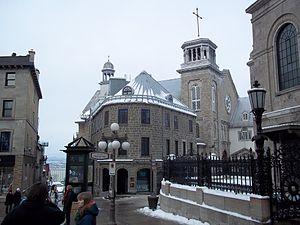
Musée de l'Amérique francophone, Québec
L'Amérique française ou Amérique francophone correspond à l'ensemble des collectivités parlant français dans les Amériques. Elle se trouve essentiellement en Amérique du Nord et dans les Antilles, à quoi s'ajoute la Guyane en Amérique du Sud, des peuples et de la diaspora acadienne, notamment ceux dont les origines remontant à la Nouvelle-France, à l'époque de la colonisation française des Amériques et des Caraïbes.
La liste des lieux de culte de la Capitale-Nationale liste l'ensemble des lieux de culte situés dans la région administrative de la Capitale-Nationale au Québec.
Le Musée de l'Amérique francophone, situé à Québec, est le plus ancien musée au Canada. Consacrée à l'implantation et au développement de la culture française en Amérique du Nord, la collection du musée est gérée par le Musée de la civilisation de Québec depuis 1995. Il fait partie du complexe des Musées de la civilisation à Québec.